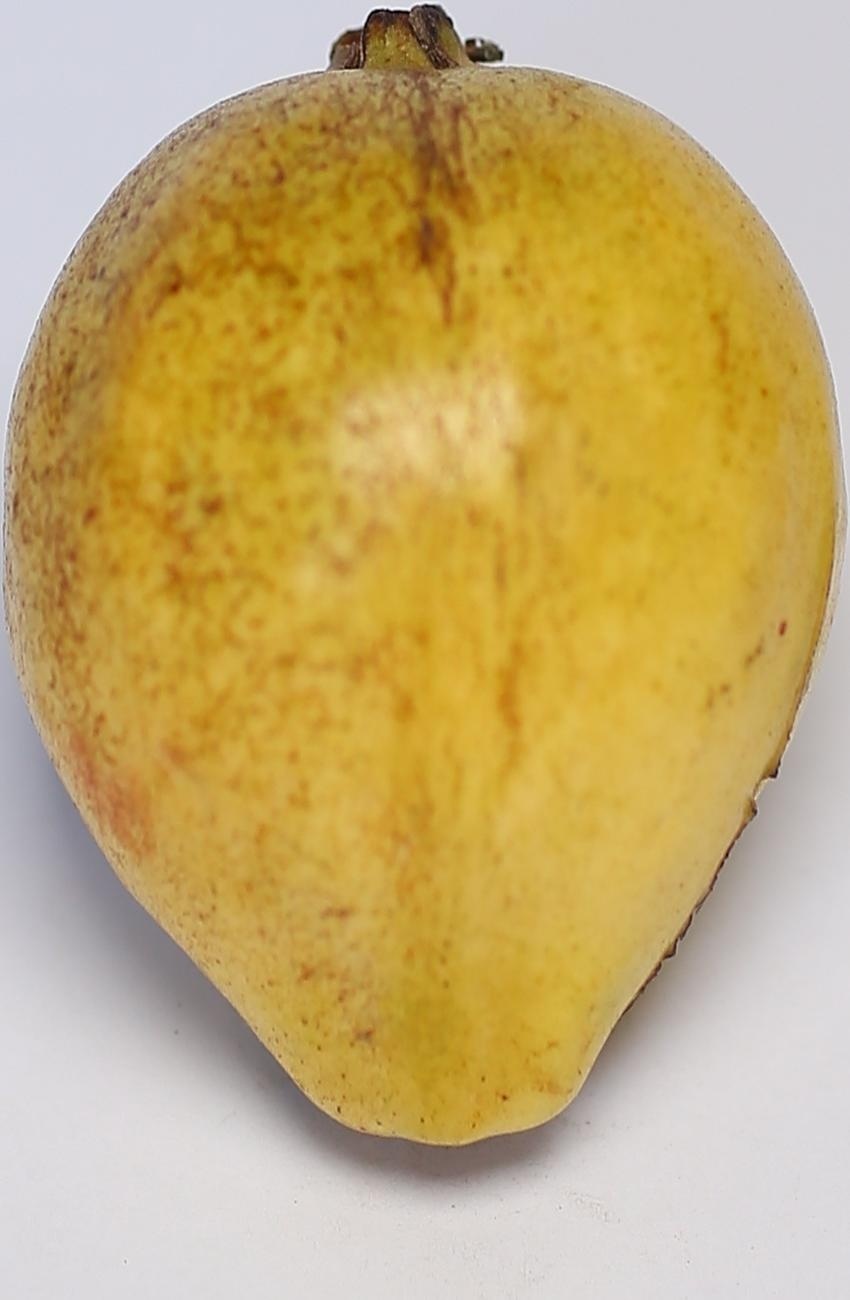
Maturity: ripe
Variety: riyali